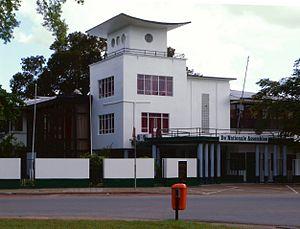
Les élections législatives surinamaises de 2015 se déroulent le 25 mai 2015 afin de renouveler les membres de l'Assemblée nationale du Suriname. Elles sont remportées par le Parti national démocratique du président Desi Bouterse, qui avec 26 sièges sur 51 obtient la majorité absolue mais pas celle des 2/3 nécessaire à sa réélection, forçant le président à conclure comme en 2010 des alliances avec l'opposition.
L'Assemblée nationale, parlement monocaméral du Suriname, exerce le pouvoir législatif du gouvernement du pays.
Les élections législatives surinamaises de 2020 ont lieu le 25 mai 2020 afin de renouveler les 51 membres de l'Assemblée nationale du Suriname. Des élections municipales sont organisées simultanément.